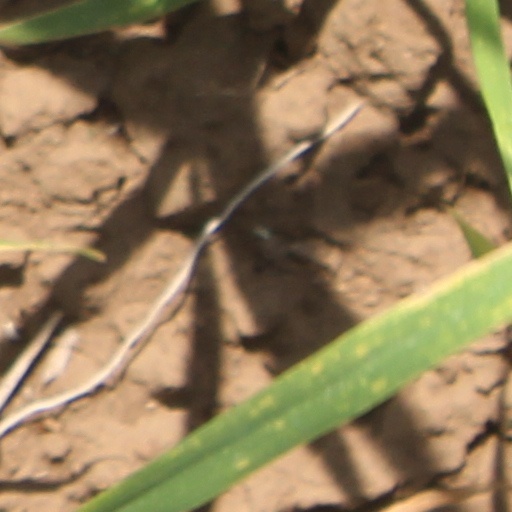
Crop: wheat